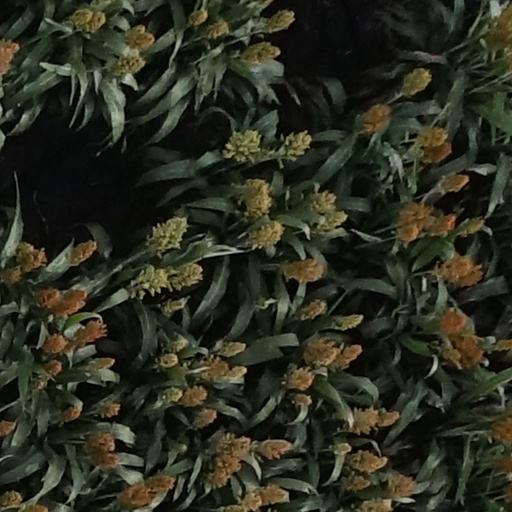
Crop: sorghum